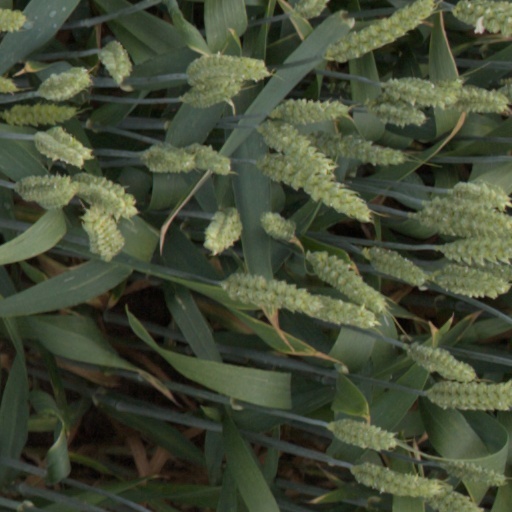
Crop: wheat